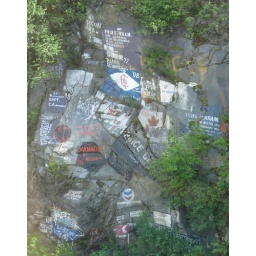
By tradition, ships commemorate their first visit to Skagway by painting on the rocks above the harbor